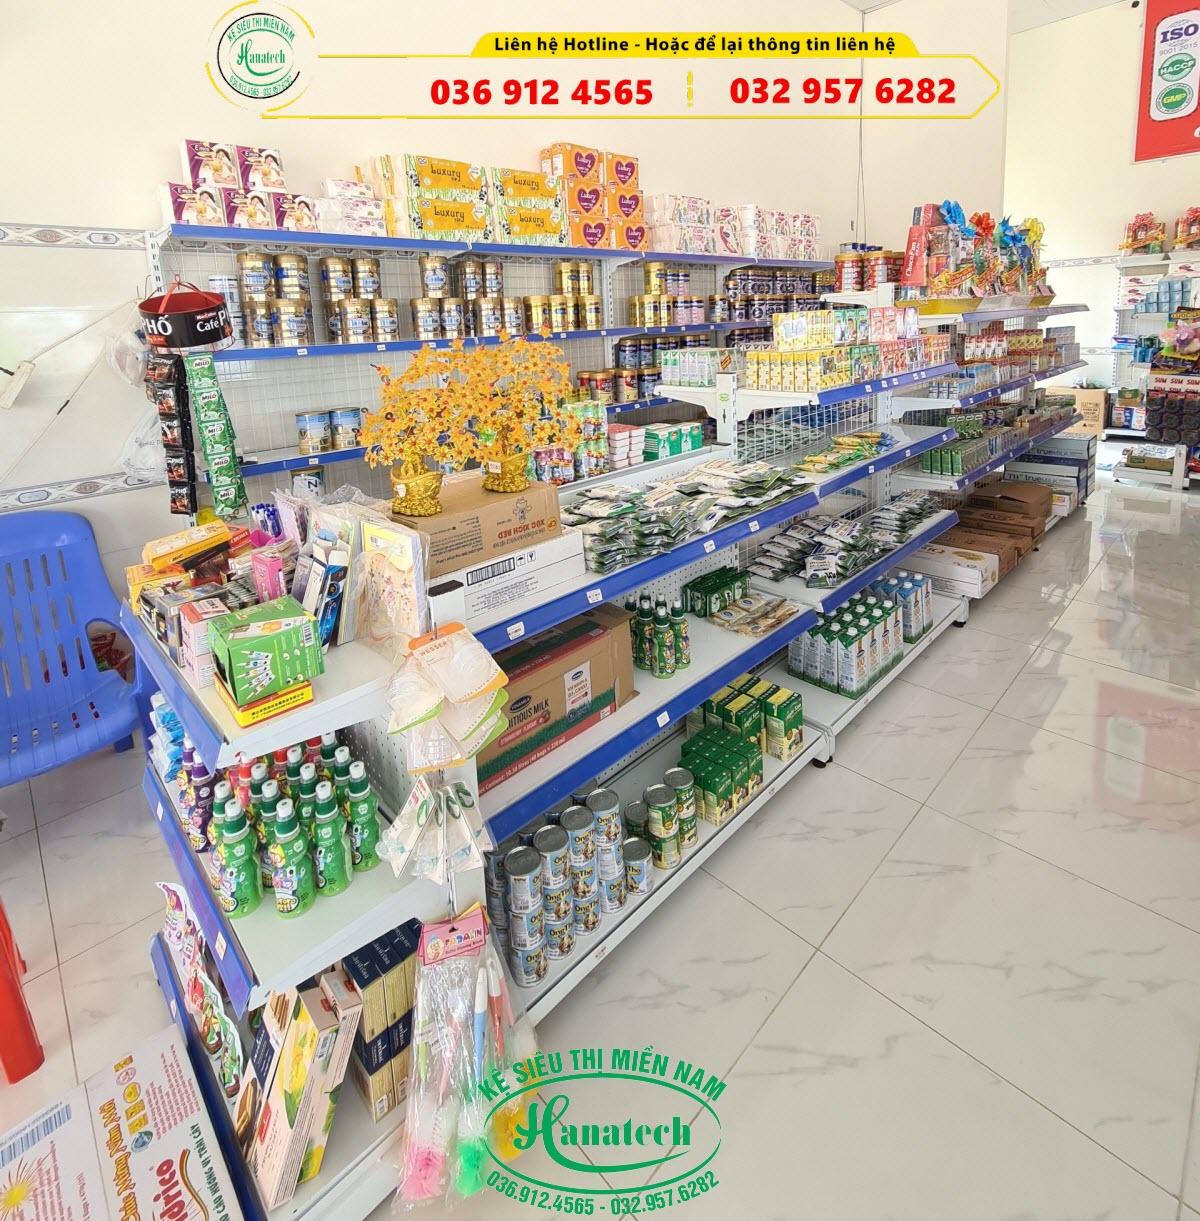
có sự xuất hiện của nhiều hàng hoá ở trên các kệ hàng